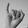
ASL letter: I